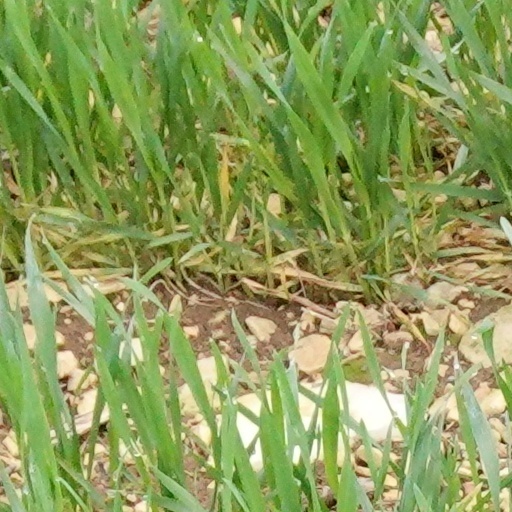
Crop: wheat